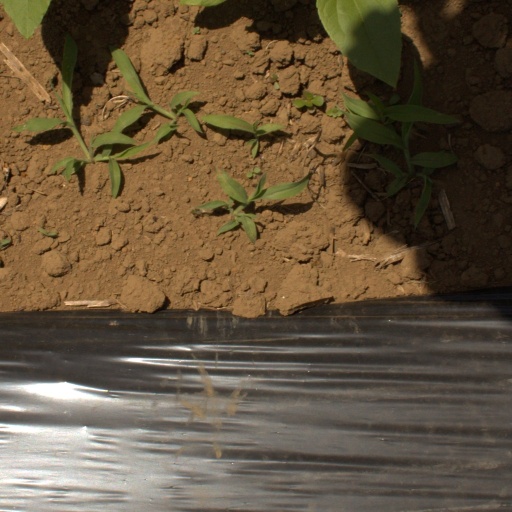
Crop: Jerusalem artichoke